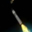
Label: rocket